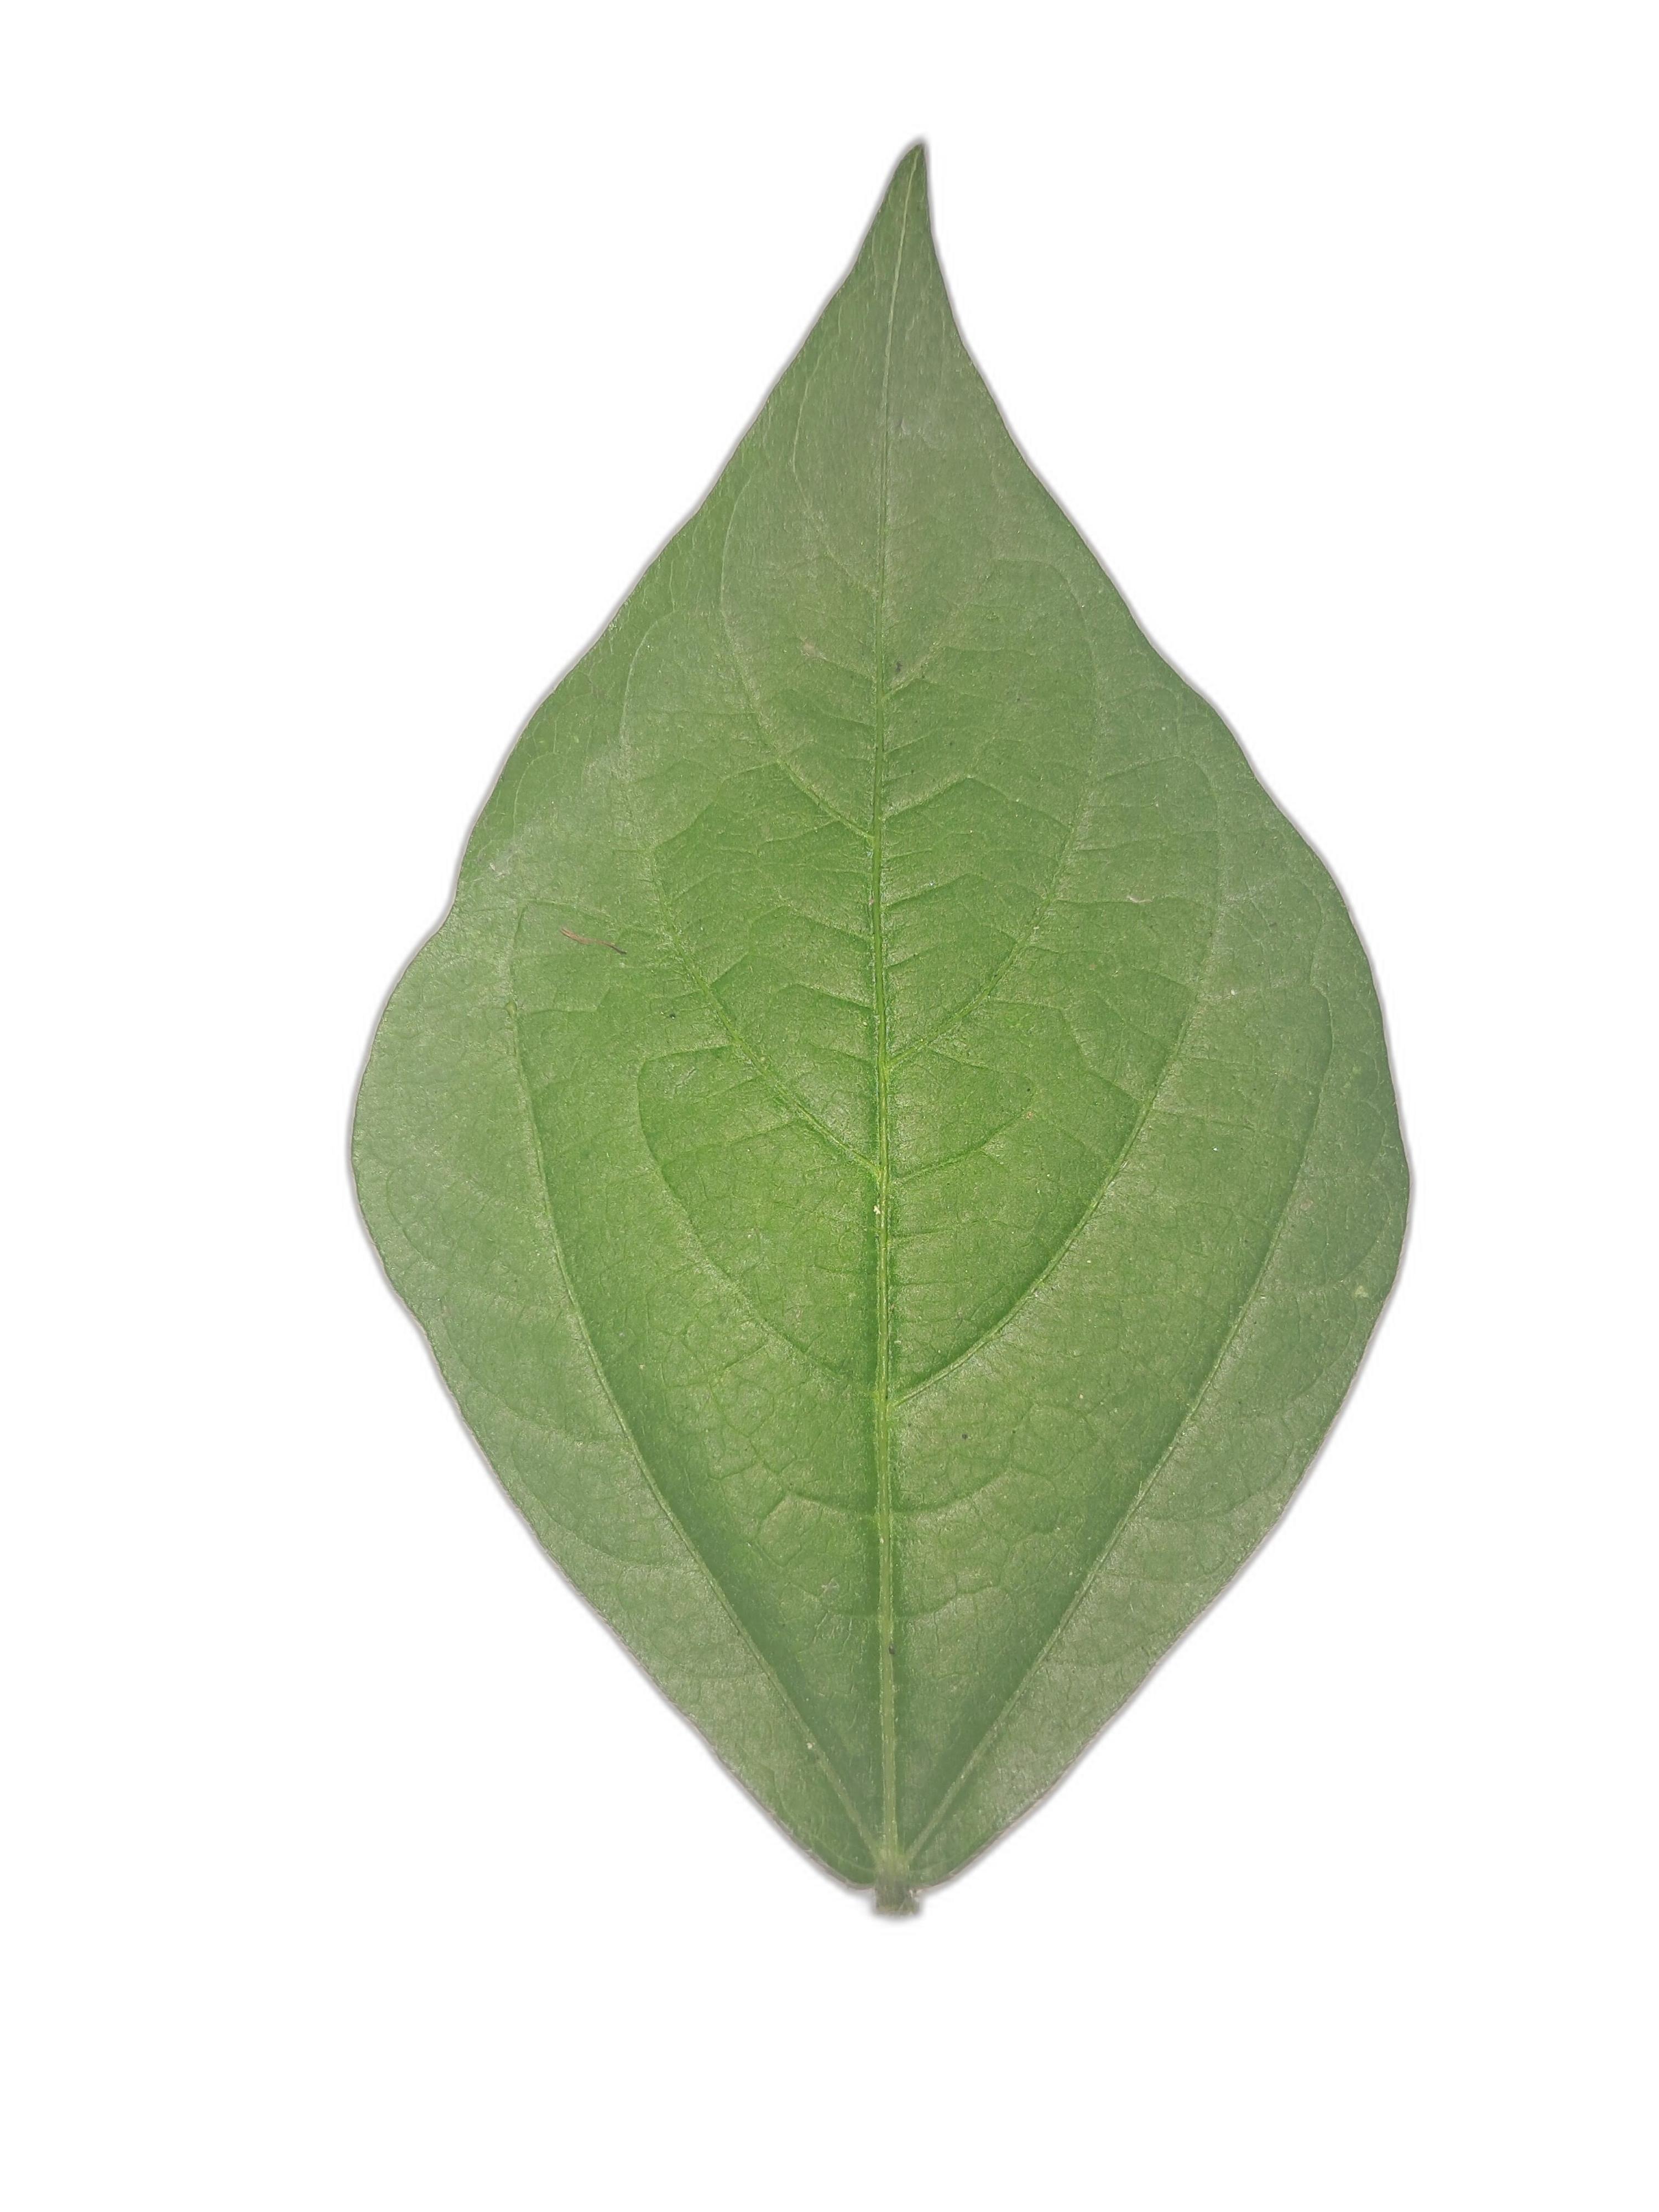
Label: Healthy